Autotomy

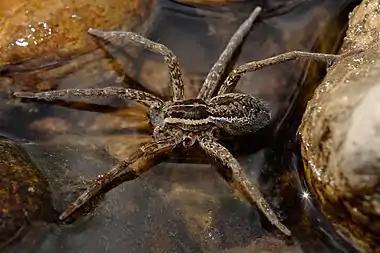
A fishing spider with two limbs missing

Under natural conditions, orb-weaving spiders ("Argiope" spp.) undergo autotomy if they are stung in a leg by wasps or bees. Under experimental conditions, when spiders are injected in the leg with bee or wasp venom, they shed this appendage. But, if they are injected with only saline, they rarely autotomize the leg, indicating it is not the physical injection or the ingress of fluid that necessarily causes autotomy. In addition, spiders injected with venom components which cause injected humans to report pain (serotonin, histamine, phospholipase A2 and melittin) autotomize the leg, but if the injections contain venom components which do not cause pain to humans, autotomy does not occur.